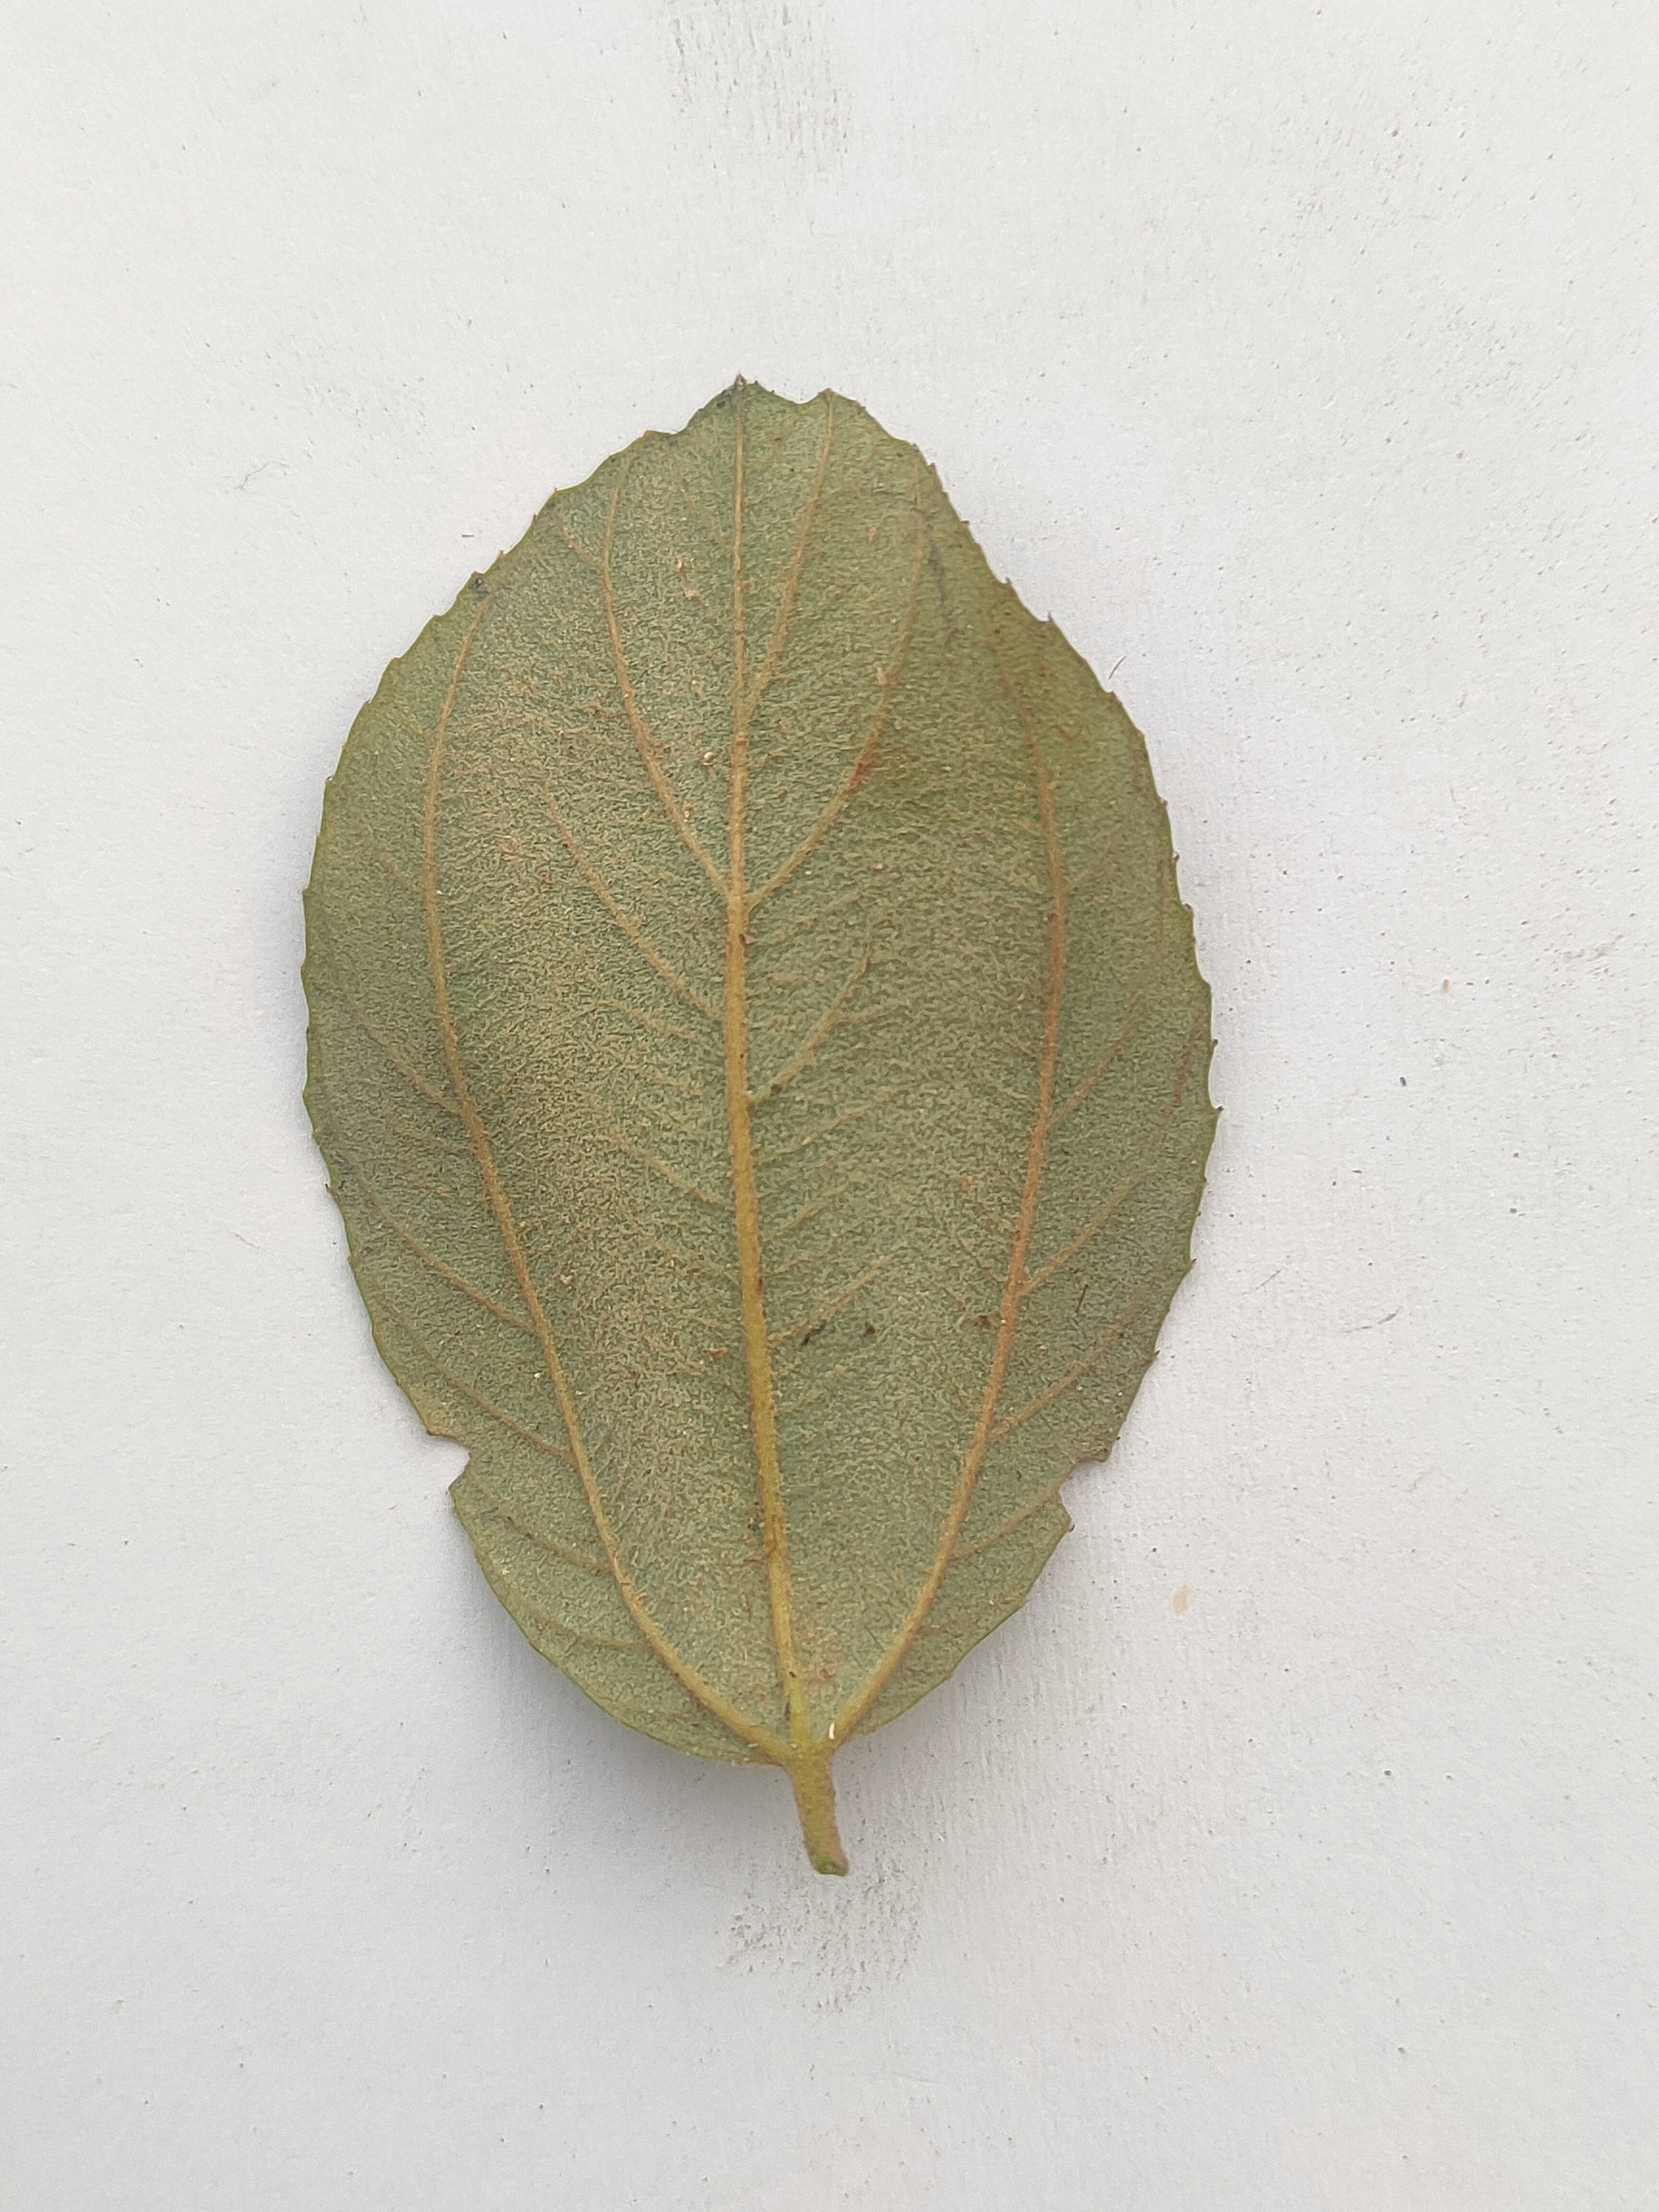
Leaf variety: Plum